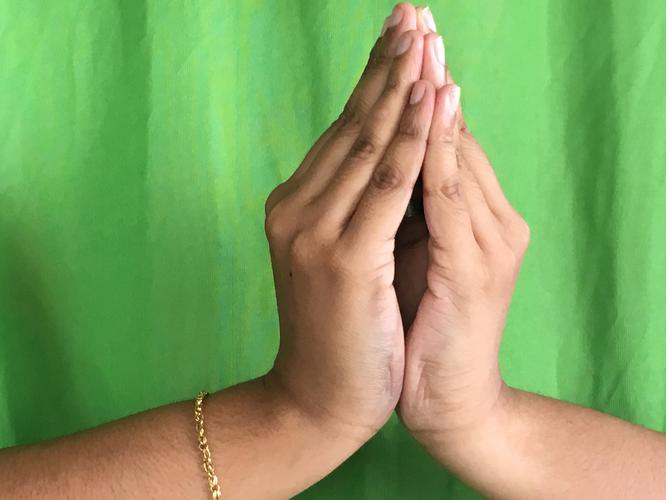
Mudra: Kapotham
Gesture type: double_hand